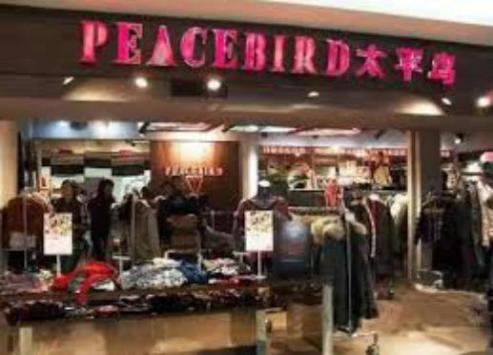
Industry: Clothes